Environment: real
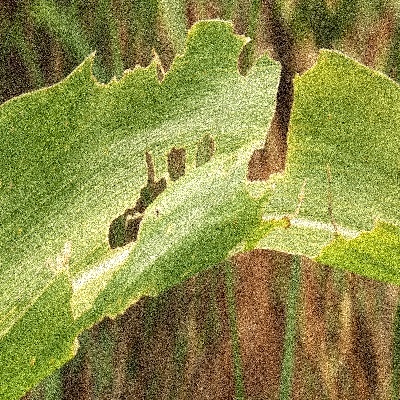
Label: fall_armyworm